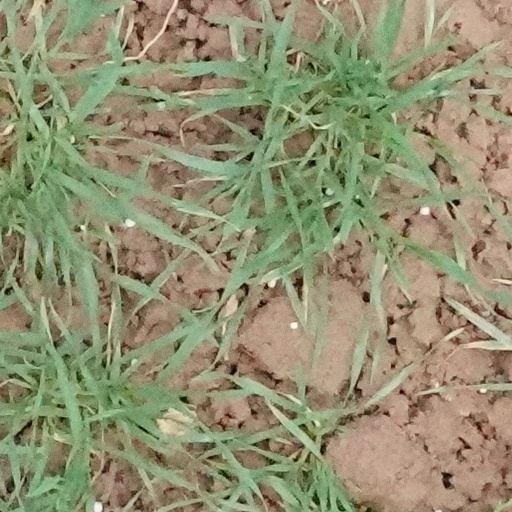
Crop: wheat